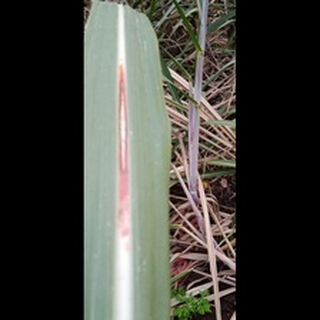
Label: sugarcane_red_rot